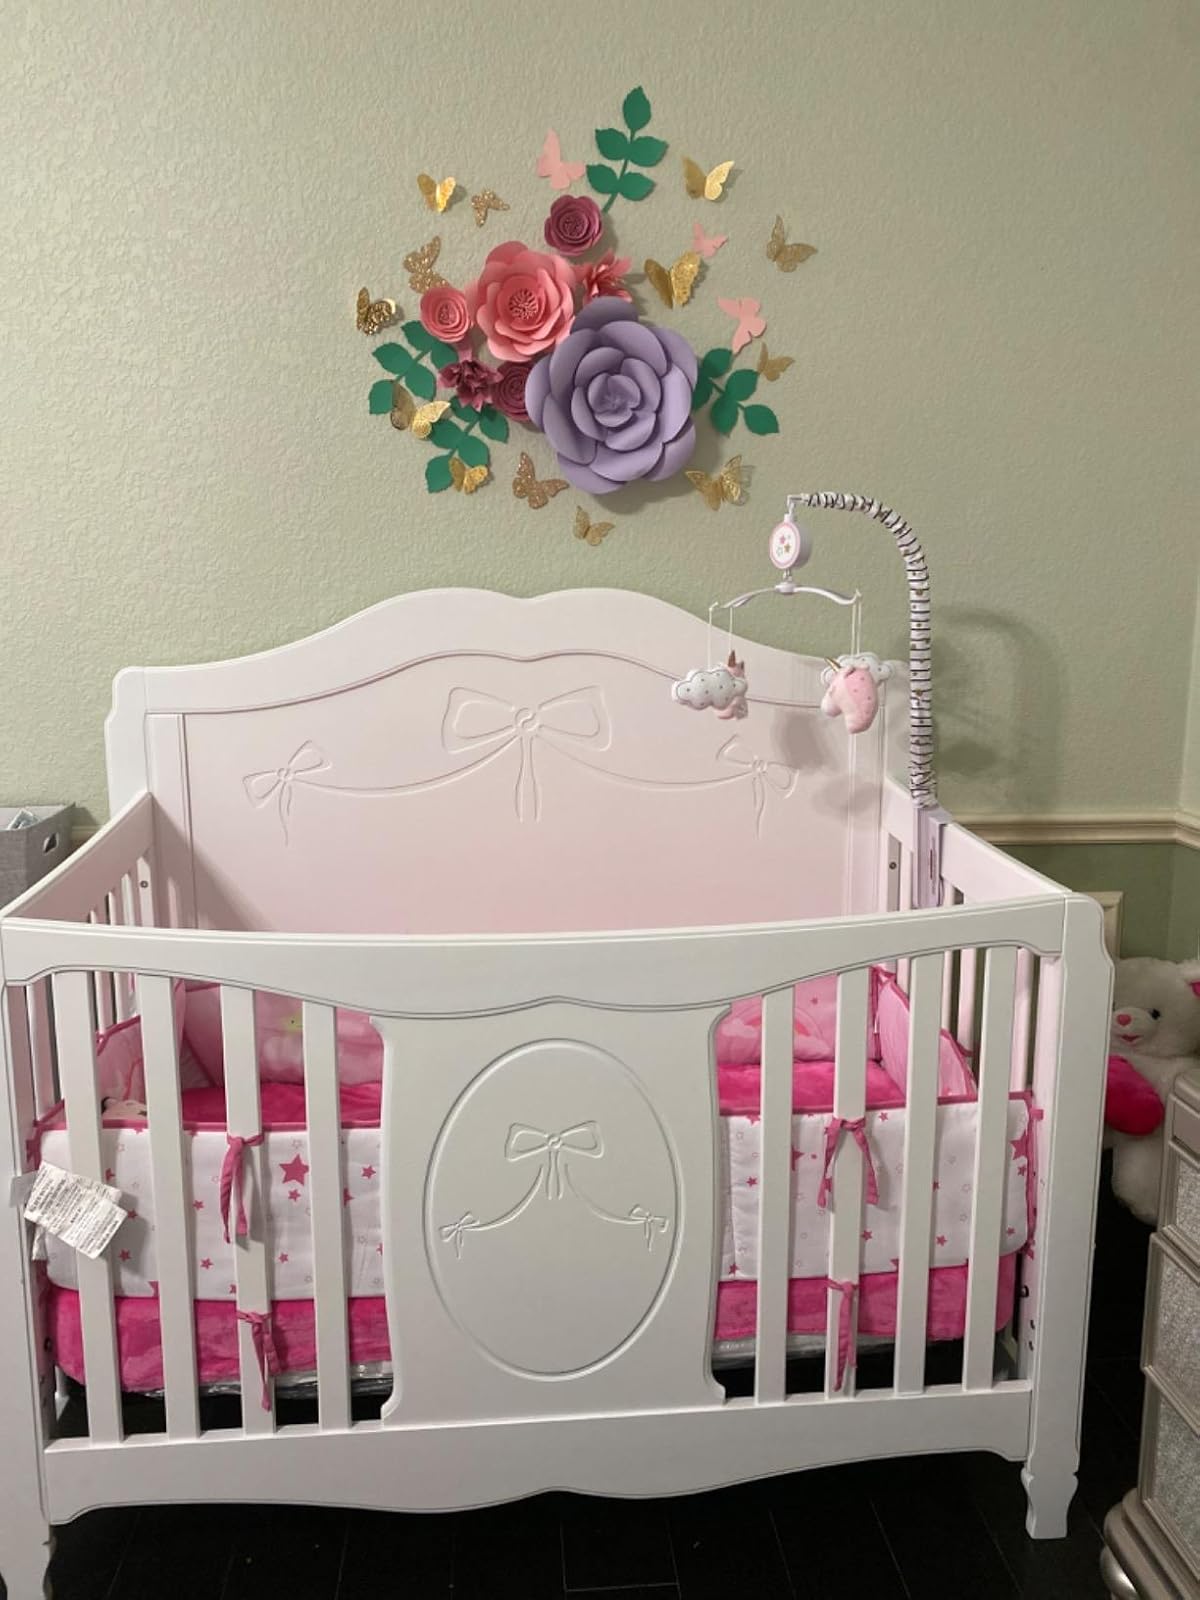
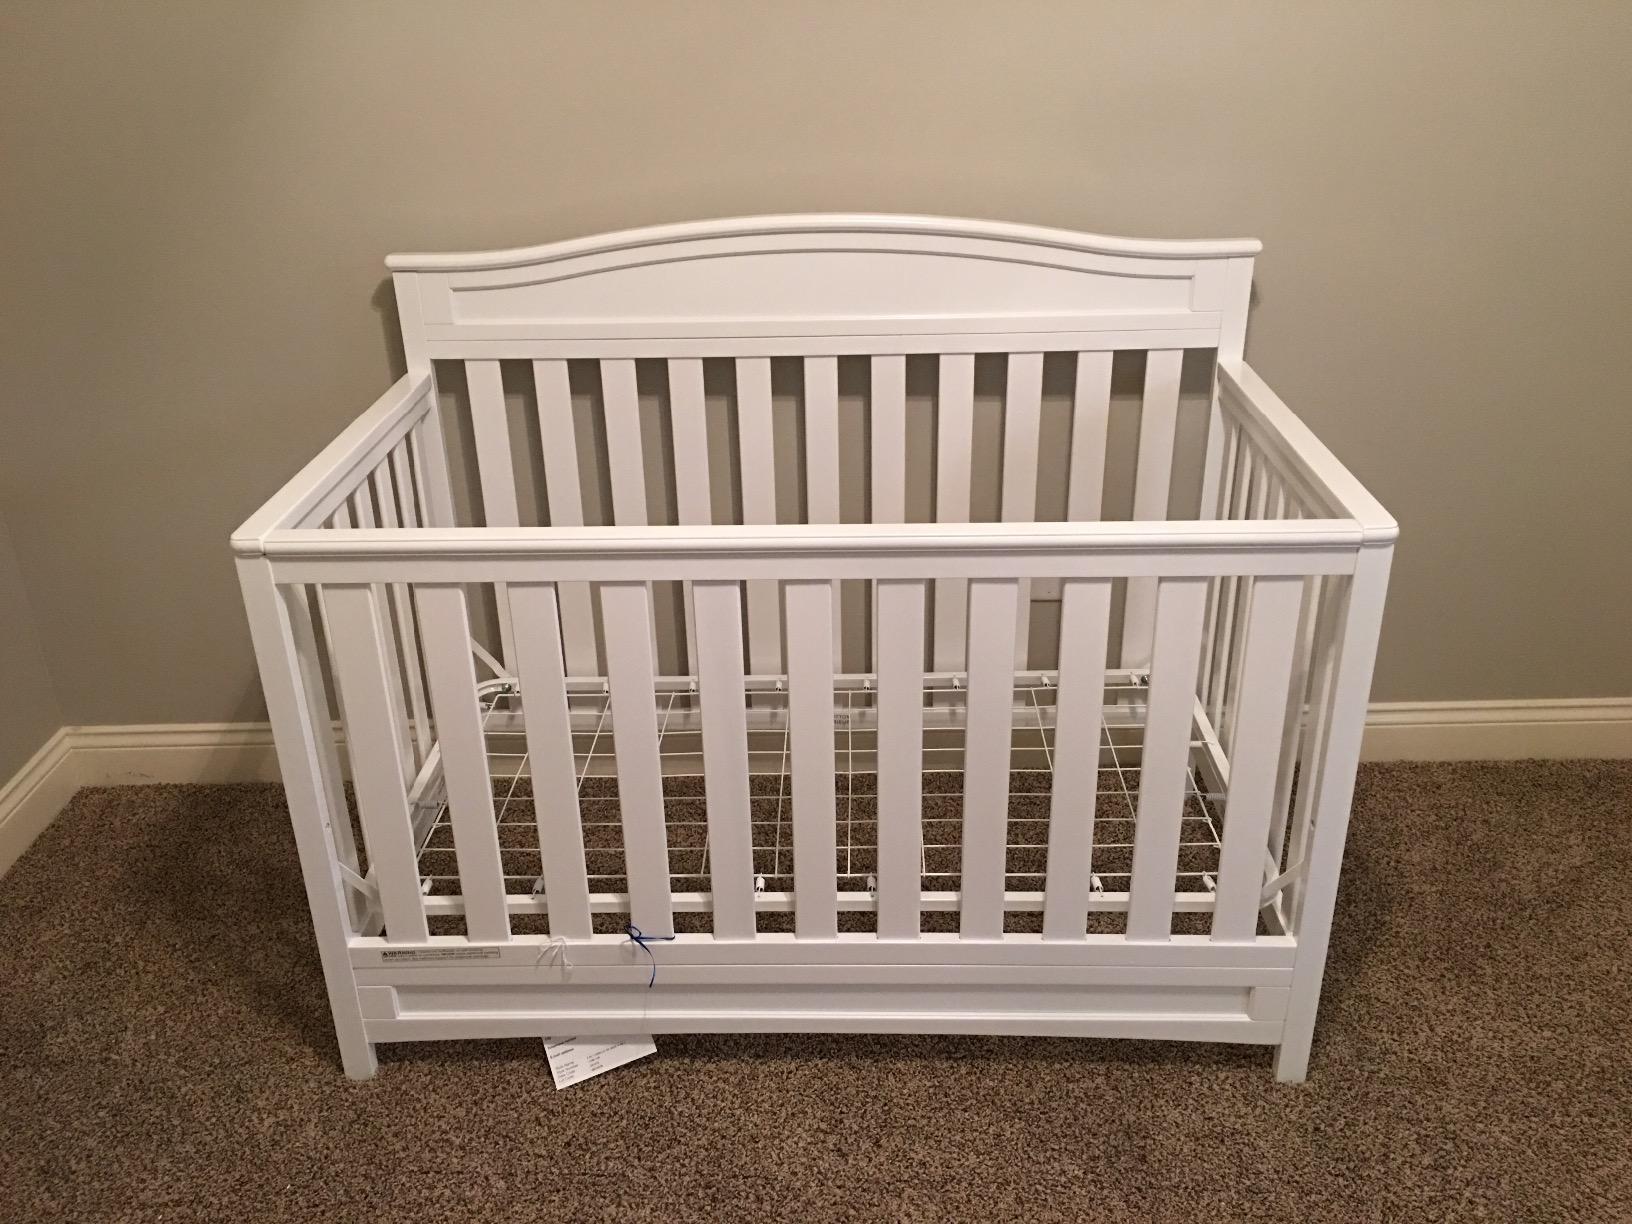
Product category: products_crib
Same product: no